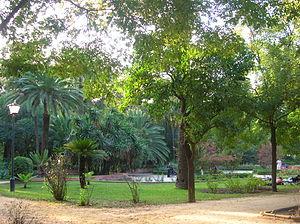
L'Exposition ibéro-américaine de 1929 se tient à Séville du 9 mai 1929 au 21 juin 1930. Elle est un des événements les plus importants du XXᵉ siècle pour la capitale andalouse. L'inauguration, prévue à l'origine pour le 1ᵉʳ avril 1911, est plusieurs fois repoussée pour des raisons politico-économiques, notamment à cause de la dictature de Miguel Primo de Rivera et de la Première Guerre mondiale.